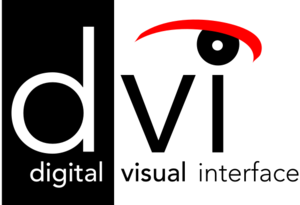
Digital visual interface, aussi appelée digital video interface lors de sa conception par le Digital Display Working Group, est un type de connexion vidéo numérique qui sert à relier une carte graphique à un dispositif d'affichage tel qu'un écran d'ordinateur. Par rapport au connecteur VGA, elle n’est avantageuse que pour les écrans dont les pixels sont physiquement séparés, ce qui est le cas des écrans LCD, plasma et OLED, mais pas des écrans à tube cathodique.